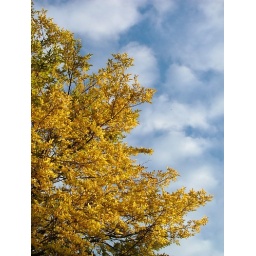
my black mulberry tree is so colourfull against the Sunday morning cloudy sky. makes you feel happy :)